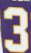
Number: 3